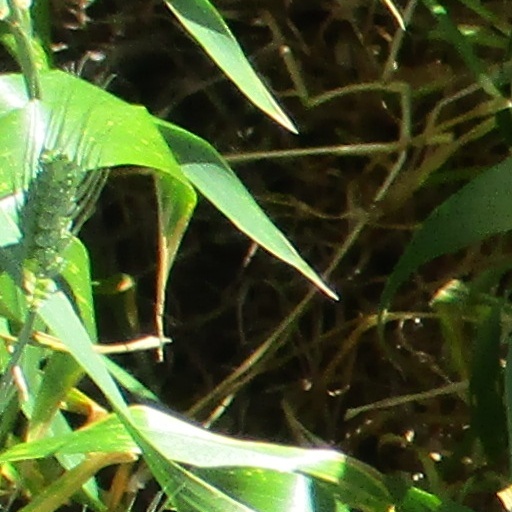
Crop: wheat